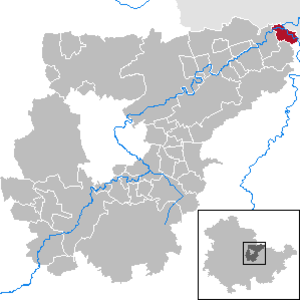
Großheringen est une municipalité allemande du land de Thuringe, dans l'arrondissement du Pays-de-Weimar, au centre de l'Allemagne. En 2015, sa population est de 653 habitants.